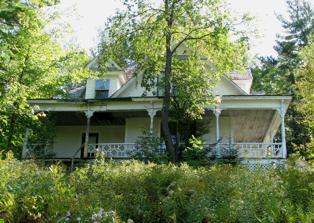
Building: Ryan Cottage
Country: United States of America
Year built: 1893
Historic house in New York, United States United States historic place Ryan Cottage U.S. National Register of Historic Places Ryan Cottage, September 2008 Show map of New York Show map of the United States Location 62 Algonquin Ave., Saranac Lake , Harrietstown, New York , U.S. Coordinates 44°19′6″N 74°9′10″W / 44.31833°N 74.15278°W / 44.31833; -74.15278 Area less than one acre Built 1893 Architect Ryan, John Architectural style Queen Anne MPS Saranac Lake MPS NRHP reference No. 92001445 Added to NRHP November 6, 1992 Ryan Cottage is a historic cure cottage located at Saranac Lake in the town of Harrietstown in Franklin County, New York , USA. It was built in 1893 and is a 1 + 1 ⁄ 2 -story, wood-frame dwelling with clapboard siding on a fieldstone foundation in the Queen Anne style. It has a central hipped roof obscured by multiple gables and gable dormers. It features a wraparound verandah . It was listed on the National Register of Historic Places in 1992. References